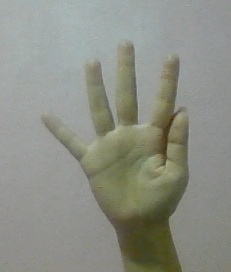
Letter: sheen